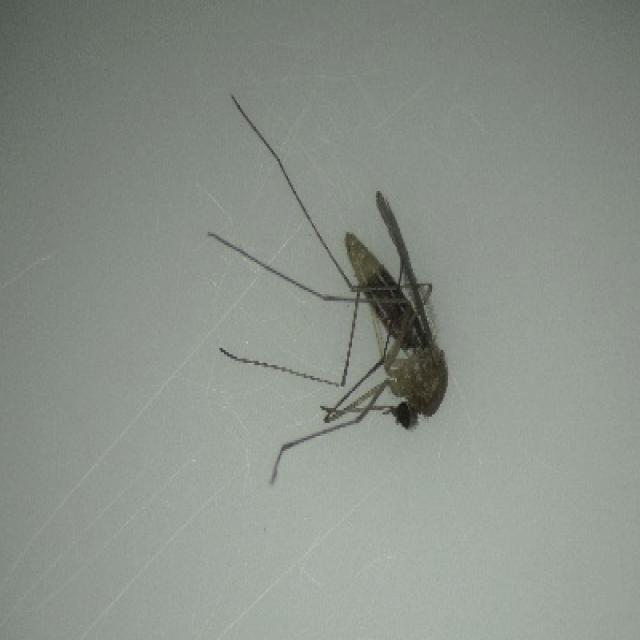
Species: culex_pipiens